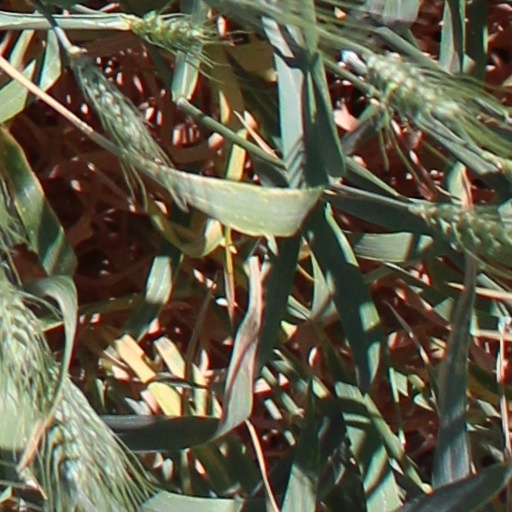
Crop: wheat